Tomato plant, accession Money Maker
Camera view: bottom (45 deg); turntable rotation: 300 degrees
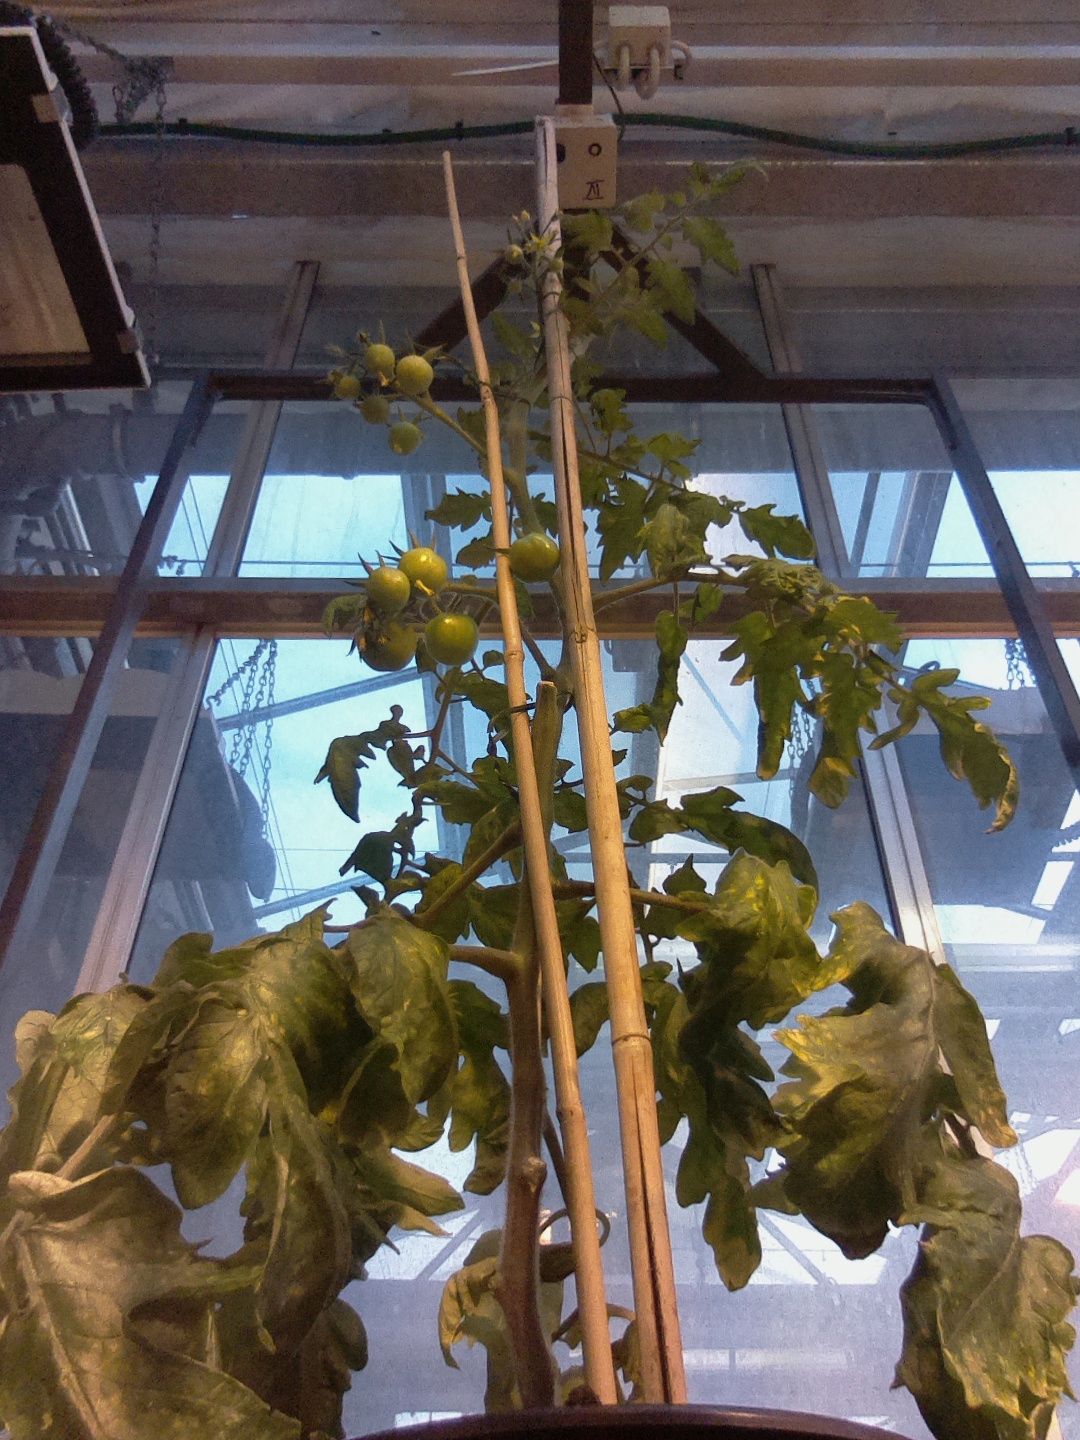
BBCH growth stage 73: 30%-40% of final fruit size